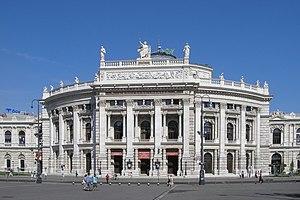
Autriche, Vienne, Burgtheater View of the Burgtheater in Vienna.
Vienne est la capitale et la plus grande ville de l'Autriche ; elle est aussi l'un des neuf Länder du pays.